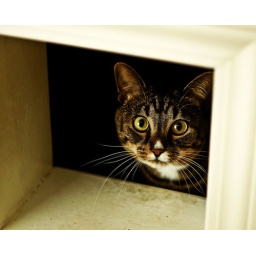
A cat in the wall